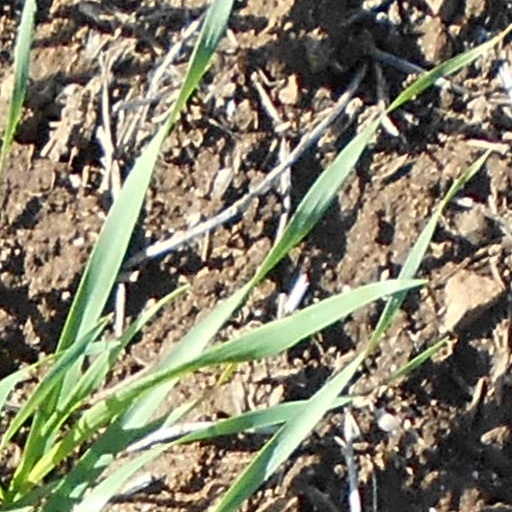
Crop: wheat